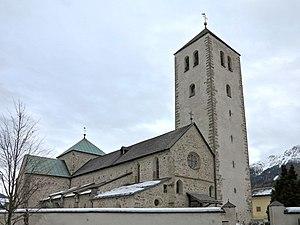
San Candido est une commune d'environ 3 400 habitants située dans la province autonome de Bolzano dans la région du Trentin-Haut-Adige, dans le nord-est de l'Italie. Marktgemeinde depuis 1303, San Candido est aujourd'hui une petite ville touristique des Dolomites. Incluse dans le parc naturel de Tre Cime, son économie est très liée aux activités de sports d'hiver et d'été de sa station de ski.